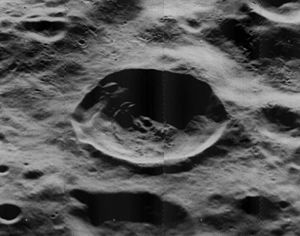
Das (månekrater)
Das er et nedslagskrater på Månen. Det befinder sig på den sydlige halvkugle på Månens bagside og er opkaldt efter den indiske astronom Amil Kumar Das.